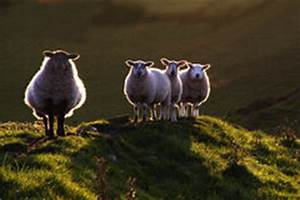
Label: pecora